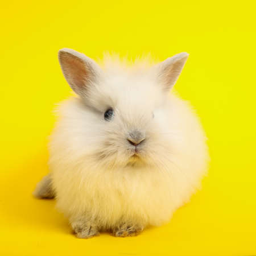
rabbit on the color background